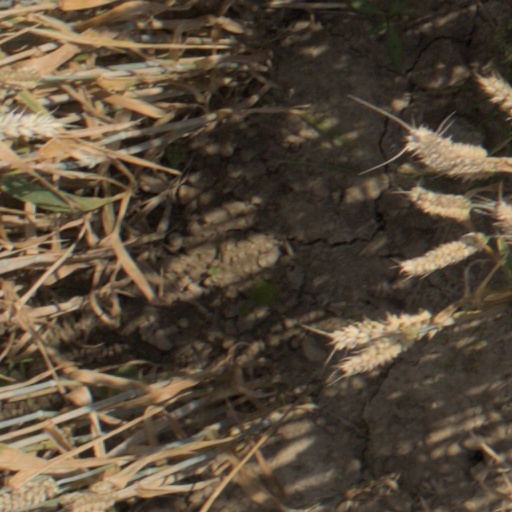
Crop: wheat